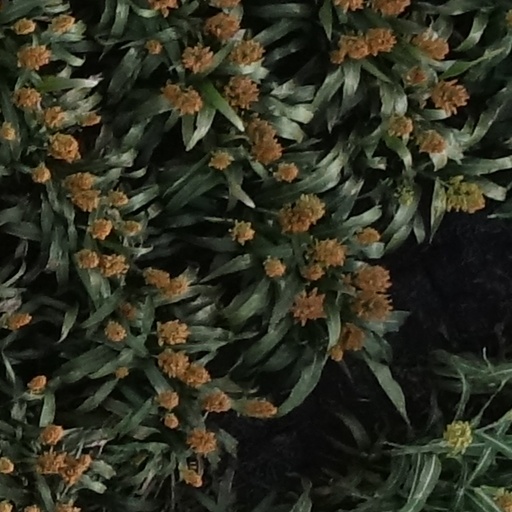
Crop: sorghum